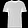
Label: T - shirt / top